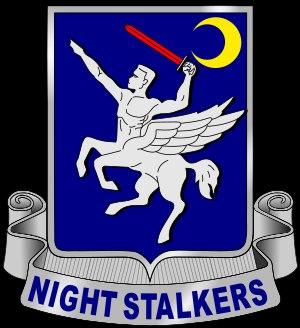
Le 160th SOAR